Joint Aviation Command

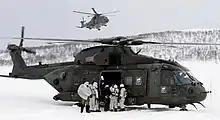
Commando Helicopter Force Merlin HC3 on exercise with Royal Marines in northern Norway

The organisation is commanded by a two-star officer from either the Royal Navy, British Army or Royal Air Force. Commander Joint Helicopter Command has been held by: